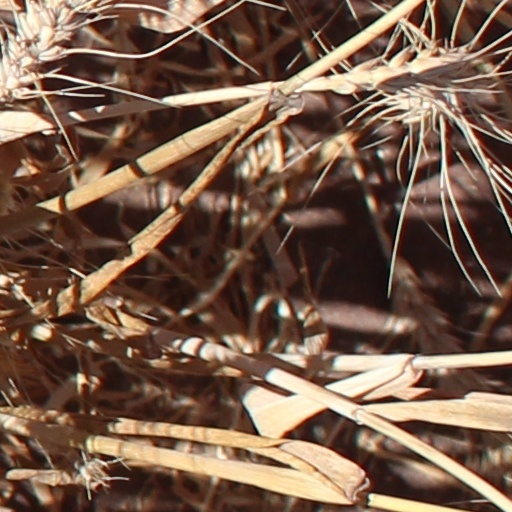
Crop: wheat